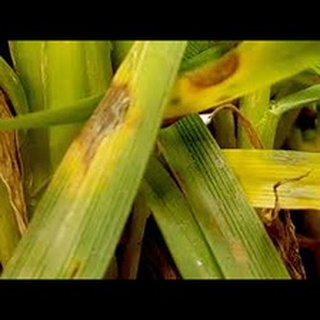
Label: wheat_leaf_blight